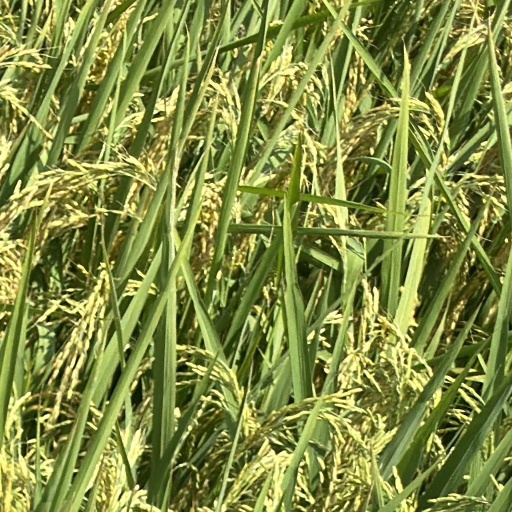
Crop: rice